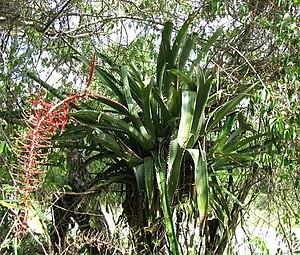
Aechmea bracteata est une espèce de plante à fleurs de la famille des Bromeliaceae, originaire du Costa Rica, du Mexique et du Venezuela.